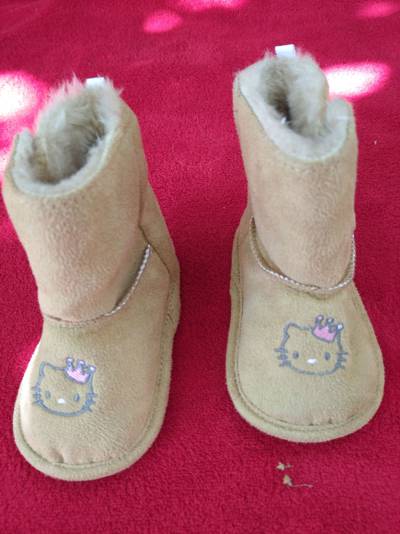
Waste category: shoes